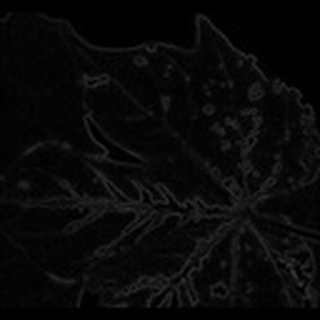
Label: cotton_bacterial_blight